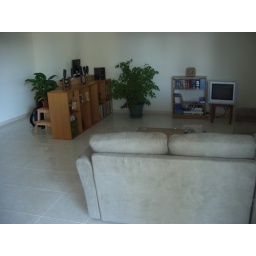
New sofa in the living room, and Laurie the plant